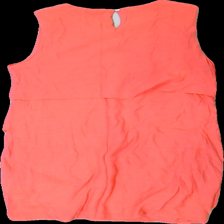
View: back
Type: Dress
Category: Ladies
Brand: Not in the list
Brand text on label: Flashwoman
Material: 73% viscose, 27% polyester
Cut: Regular, C-collar
Season: All
Price range: 50-100
Recommended usage: Reuse
Comment: detergent smell